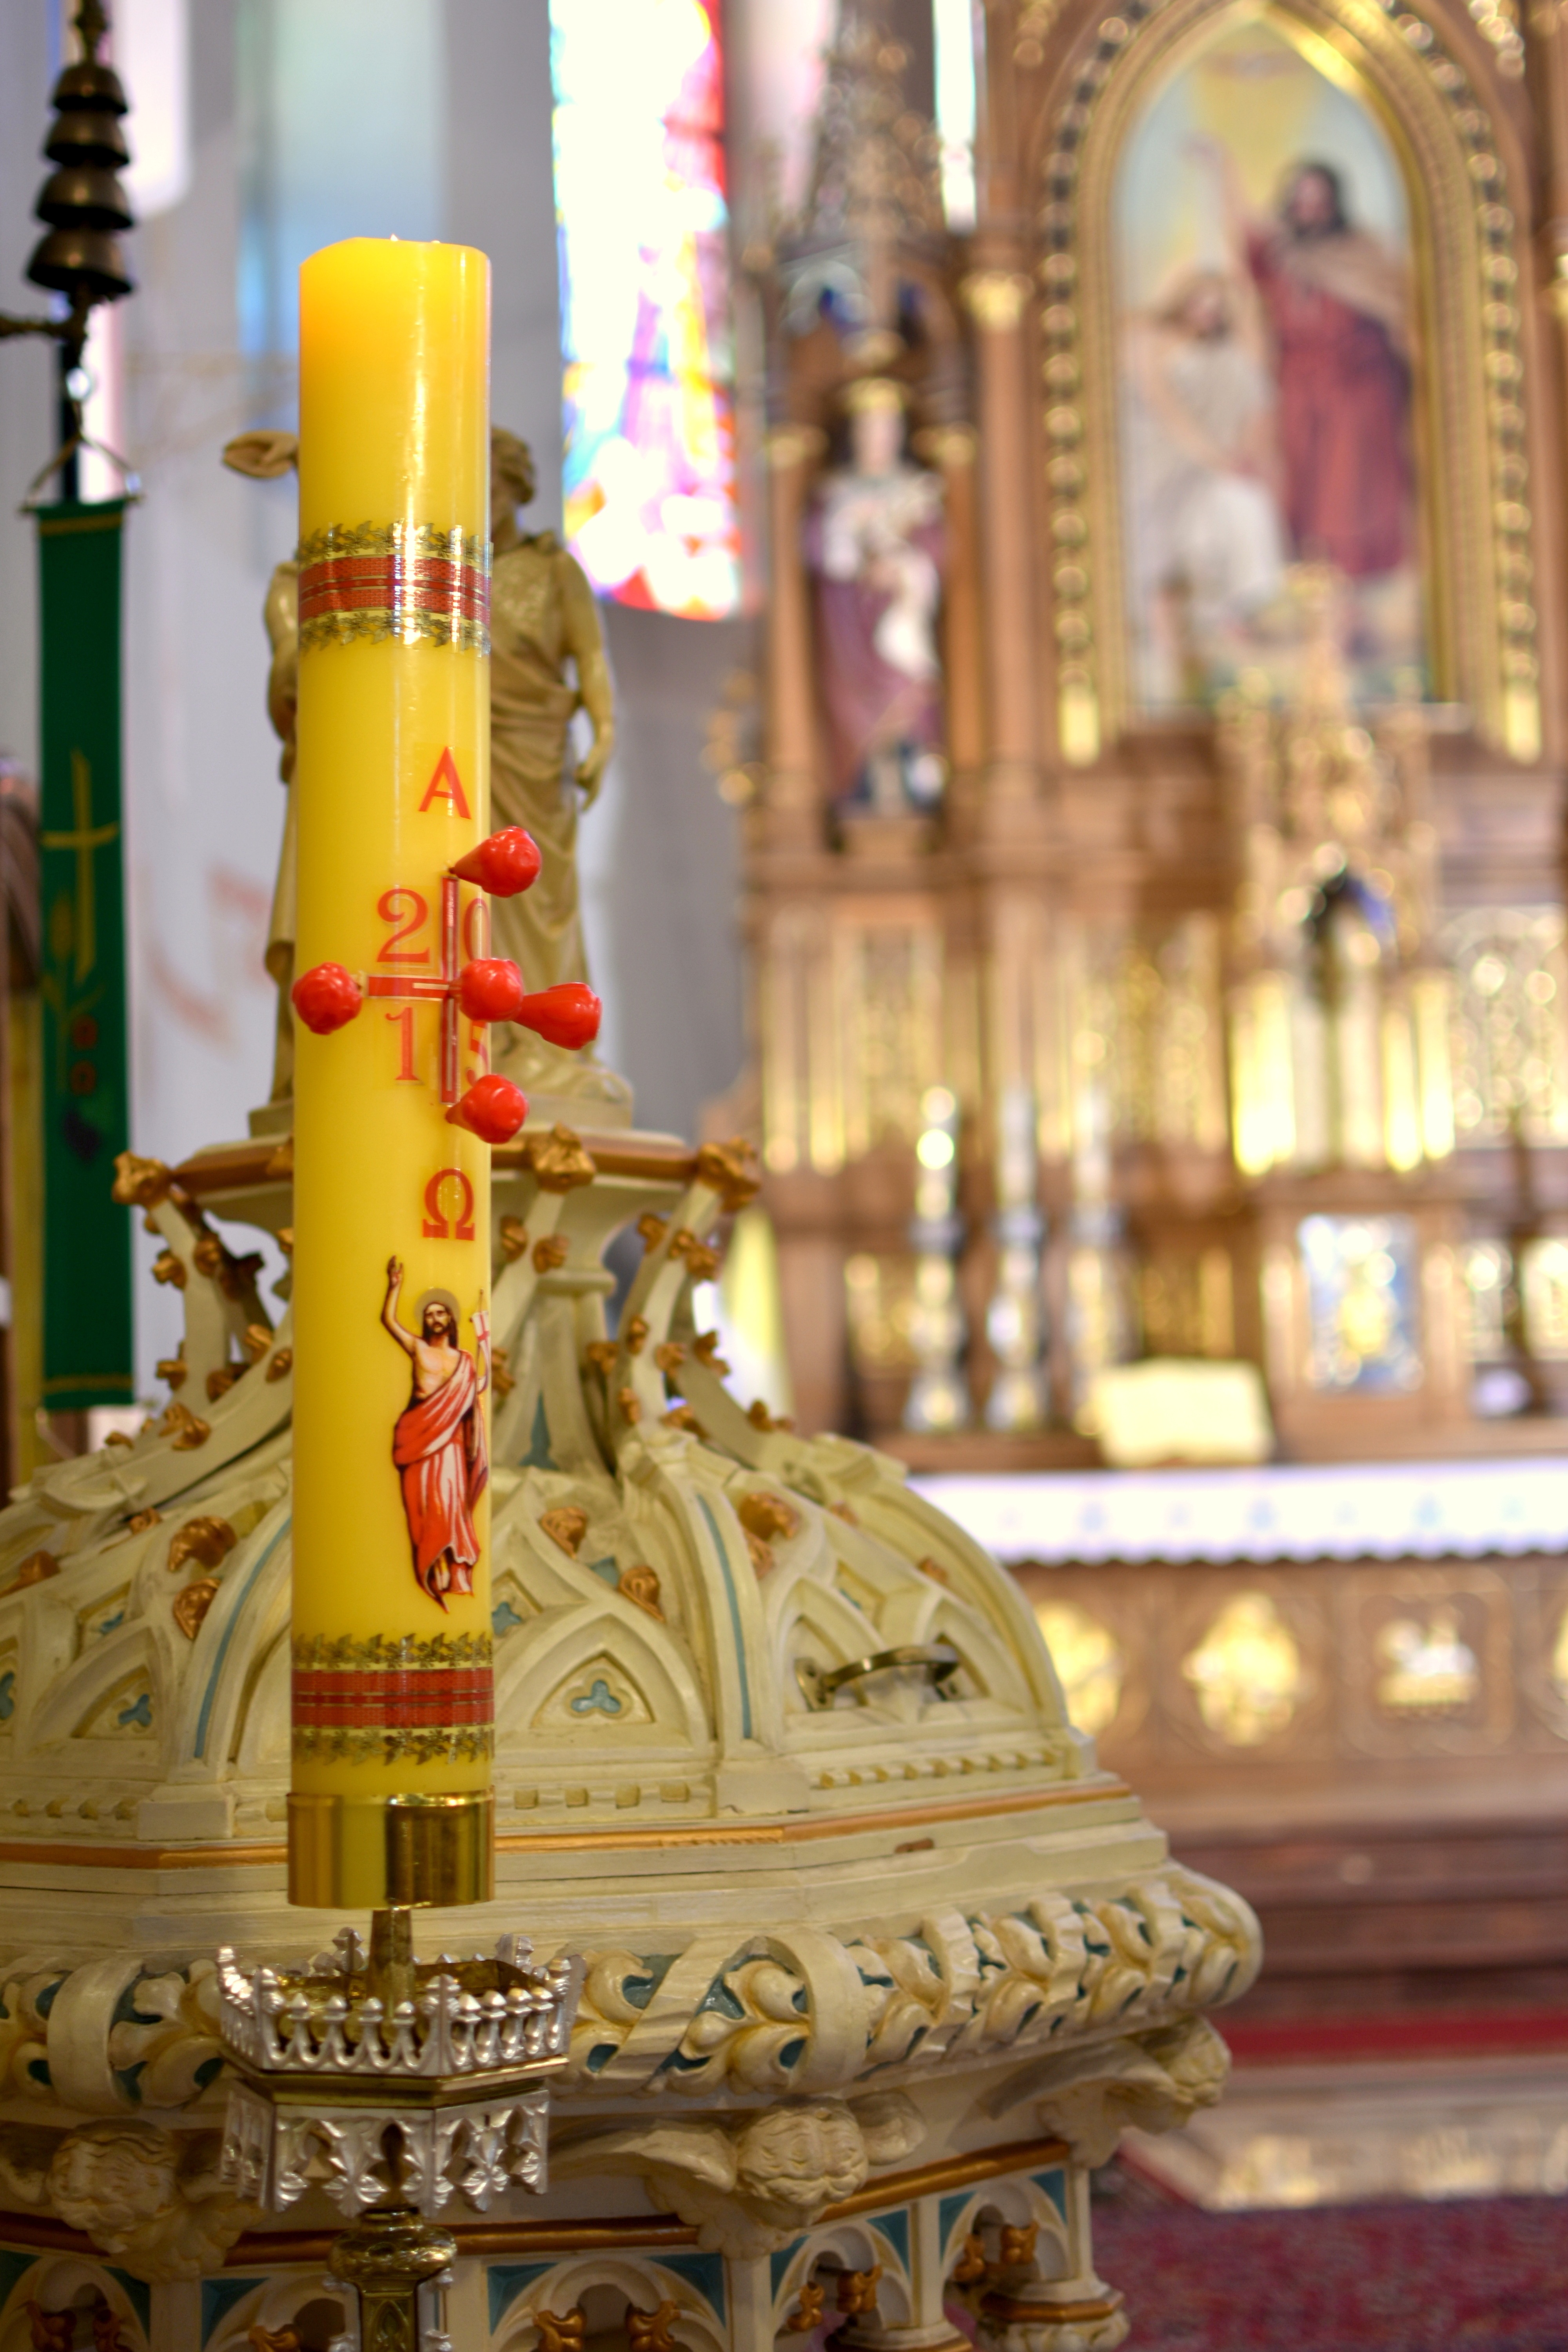
statue, column, religion, church, furniture, place of worship, font, catholic, cool image, temple, shrine, sacrament, carving, cool photo, baptism, catholics, the candle